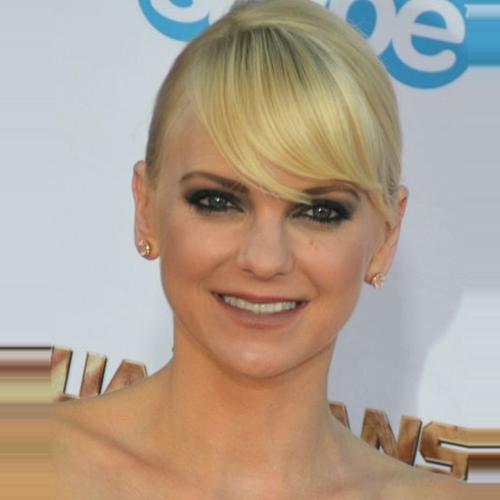
Age: 37